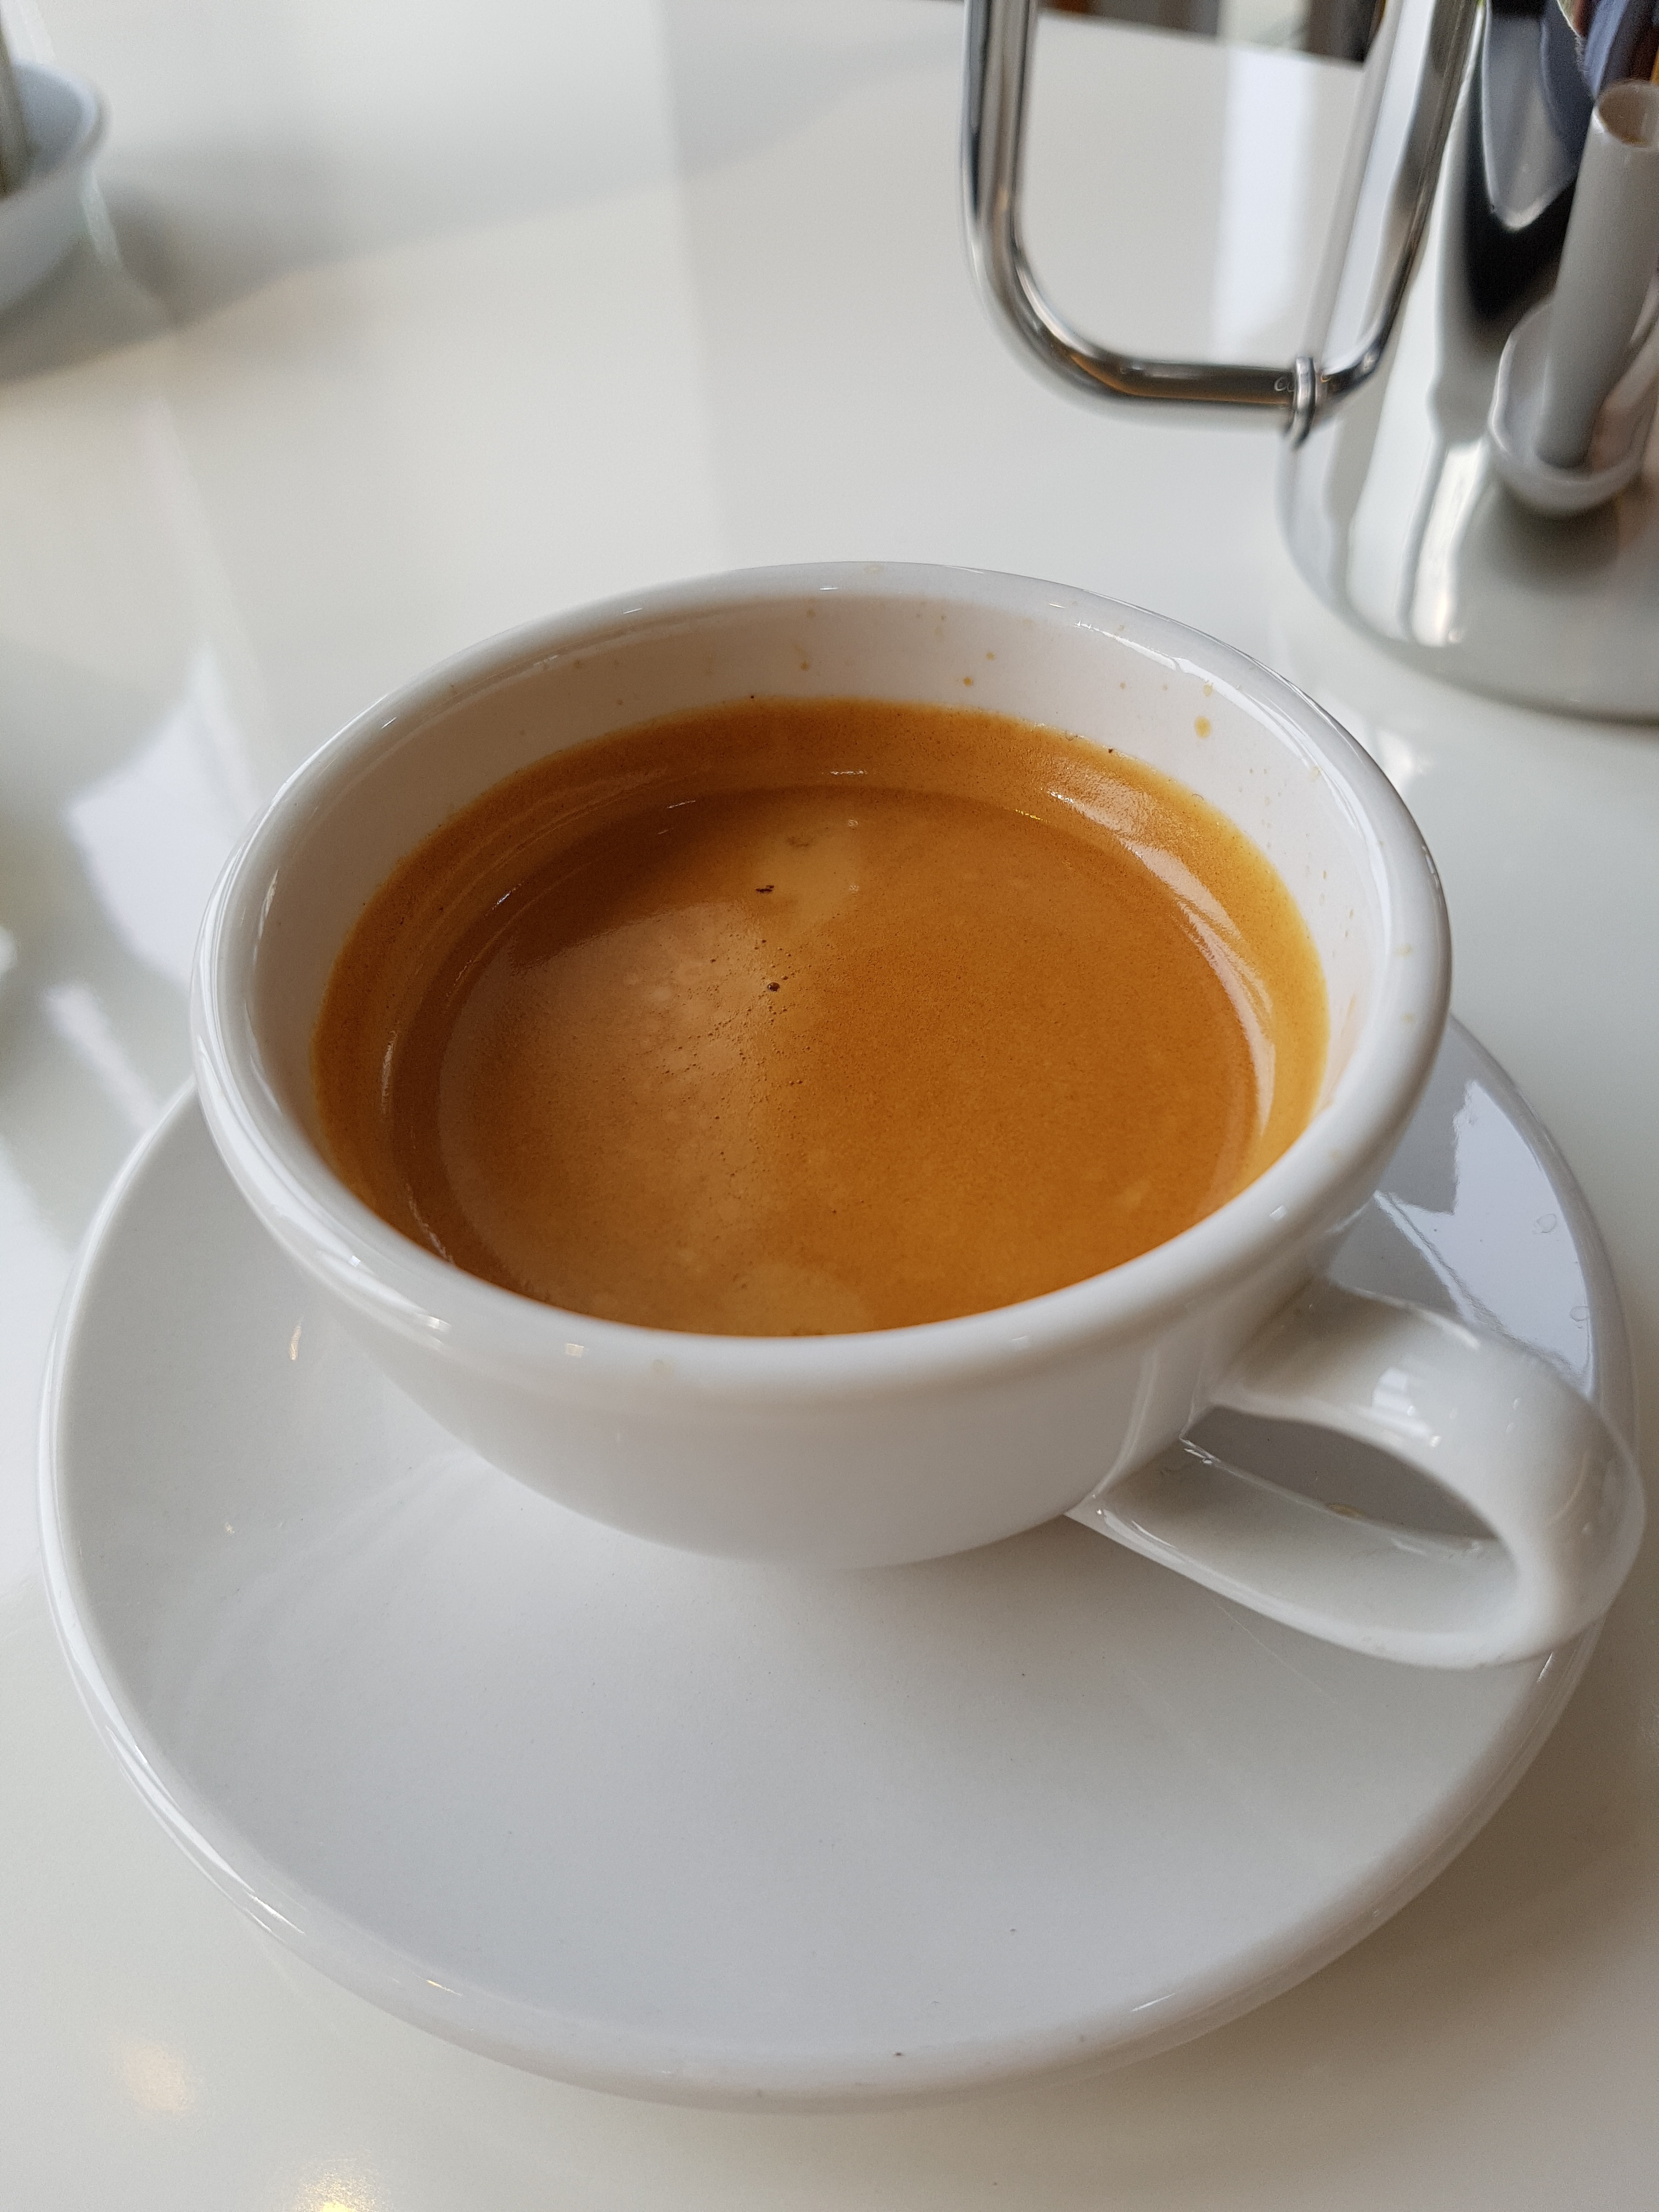
coffee, tea, cup, dish, food, produce, drink, espresso, coffee mug, flavor, morning coffee, caf au lait, caff macchiato